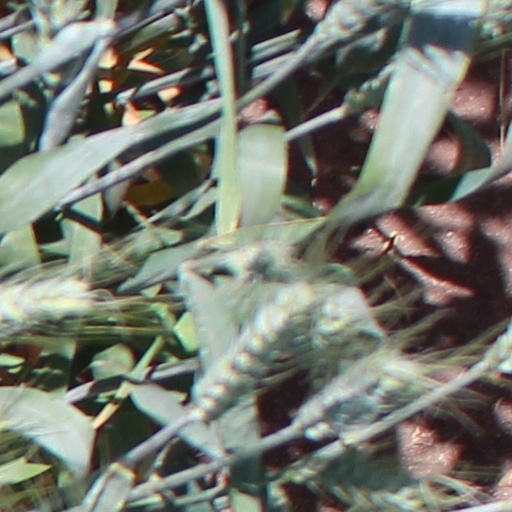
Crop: wheat